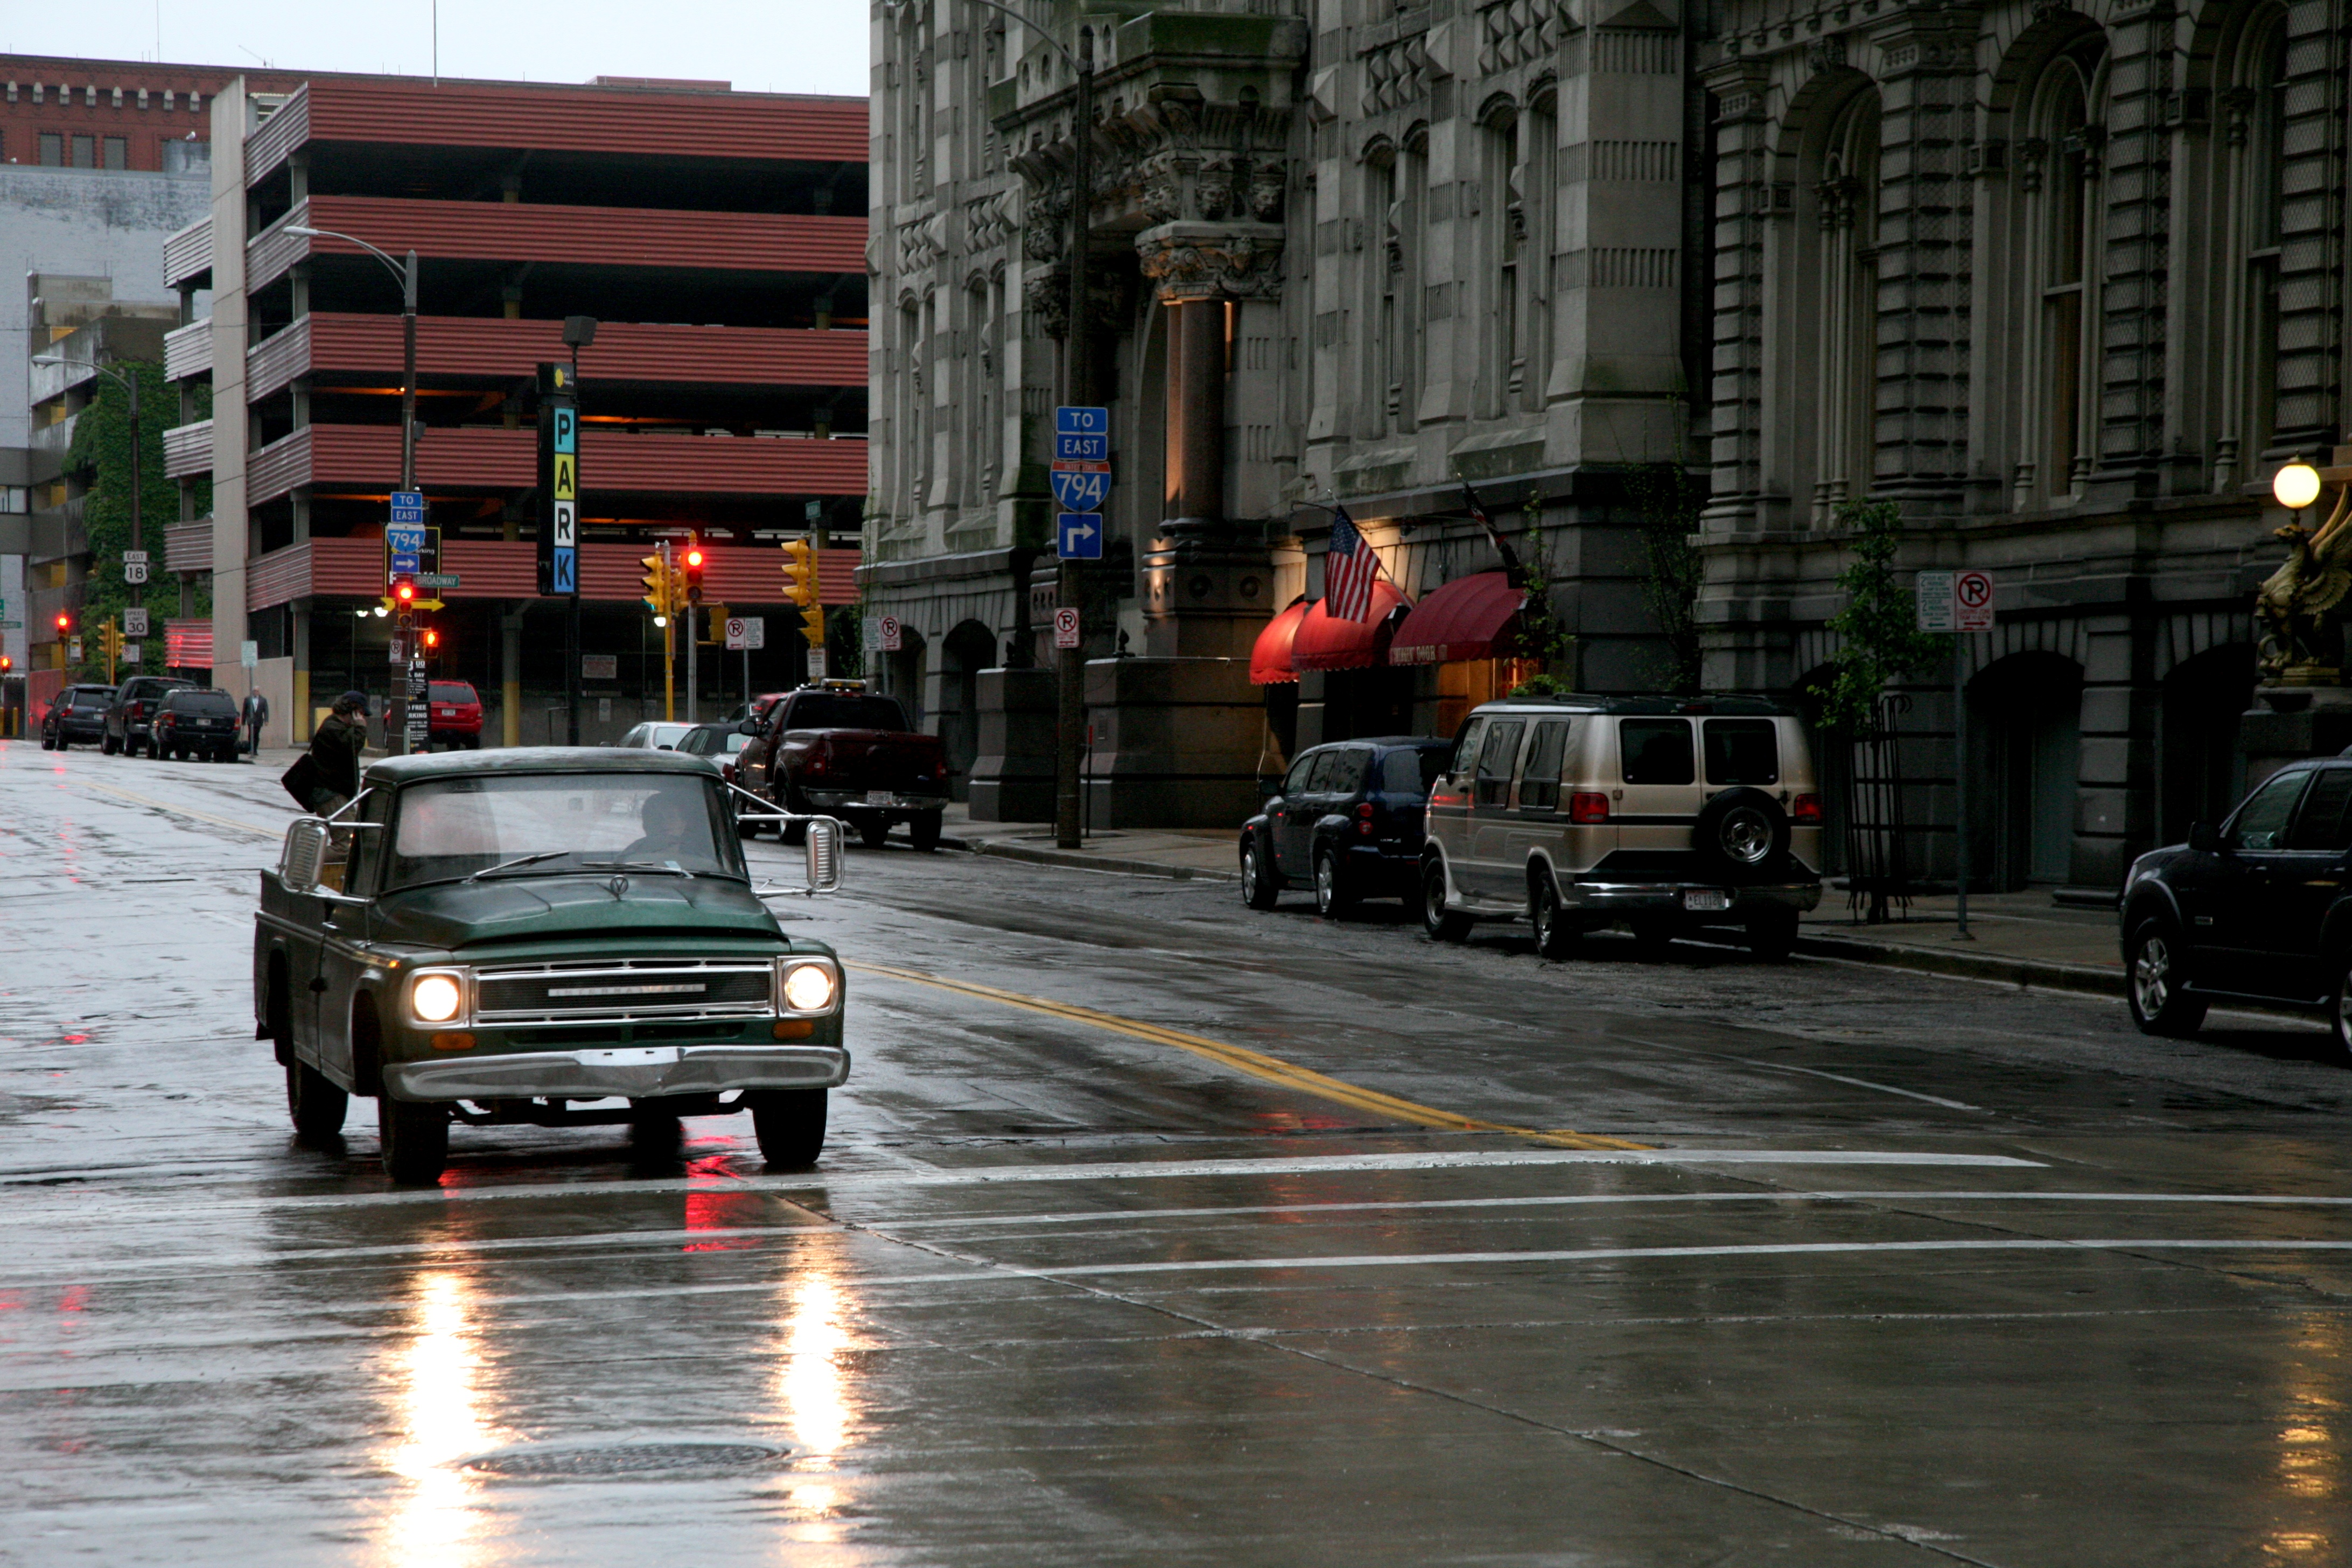
pedestrian, road, traffic, street, rain, asphalt, vehicle, lane, infrastructure, pluie, wisconsin, milwaukee